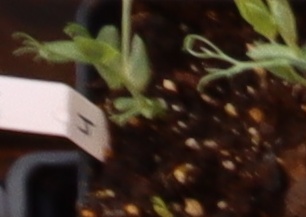
Label: Field Pea